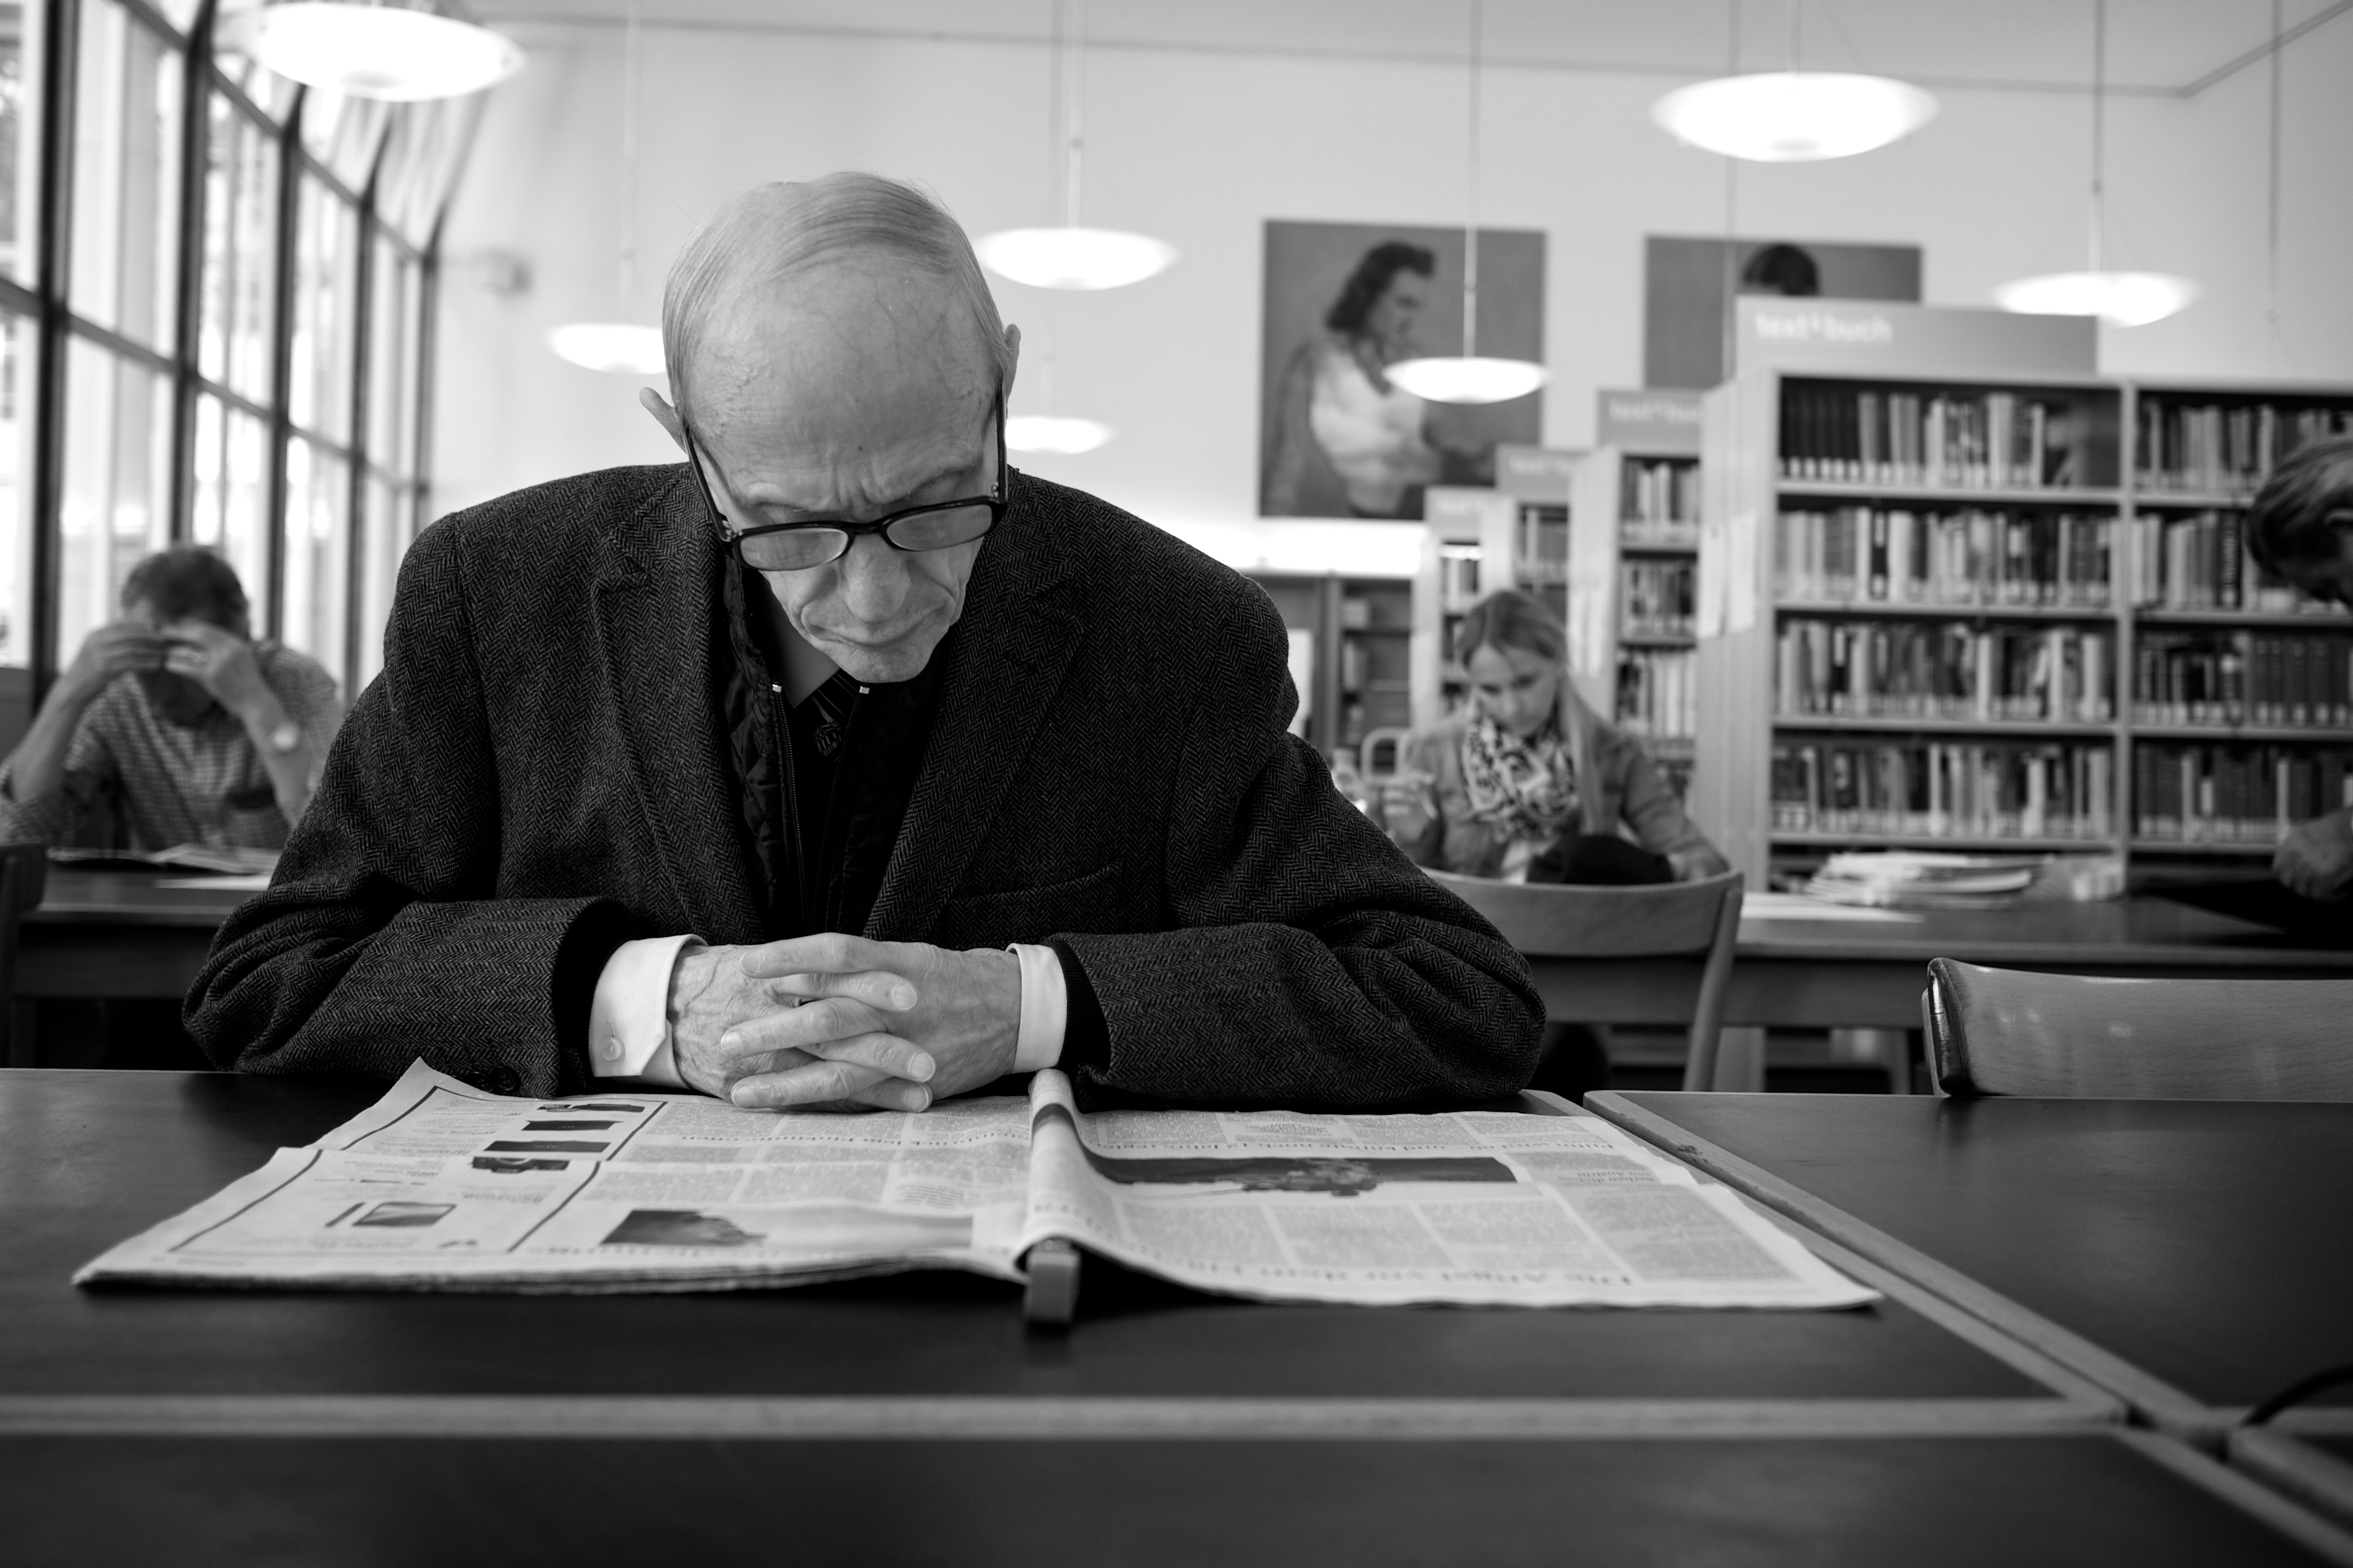
person, black and white, white, street, photography, ebook, training, black, monochrome, conversation, streetphotography, flickr, thomas, video, design, olympus, photograph, luzern, omd, fuji, leica, monochrom, leuthard, hcb, thomasleuthard, editing, monochrome photography